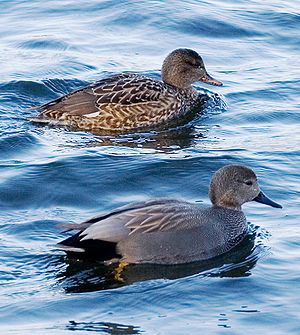
Knarand
Knarand, han og hun (bagerst)